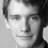
Emotion: neutral